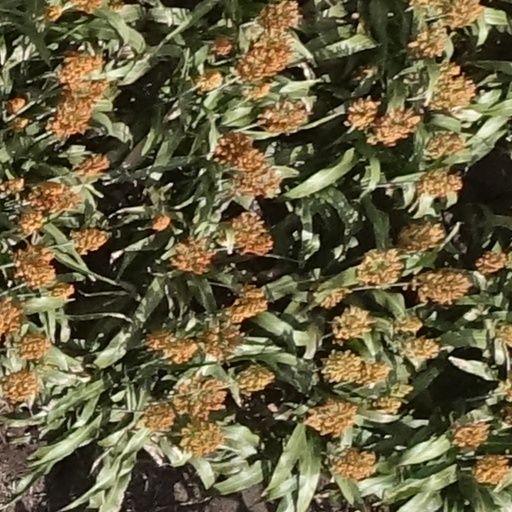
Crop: sorghum